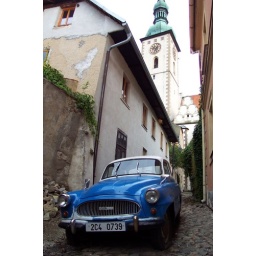
A car parked in a narrow street in Tabor, Czech Republic.